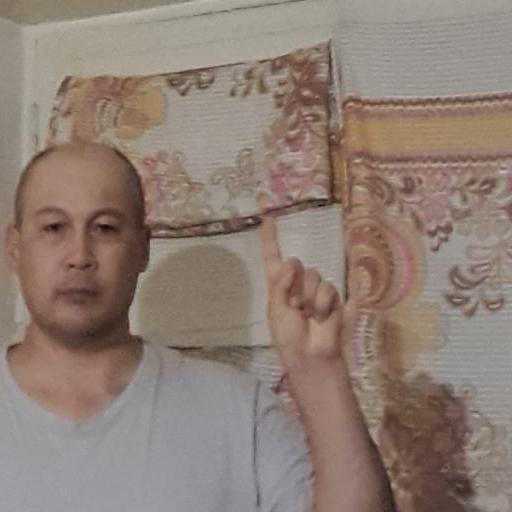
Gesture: one